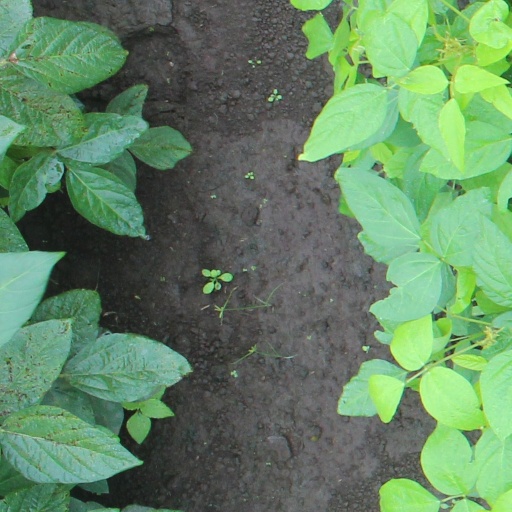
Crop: soybean